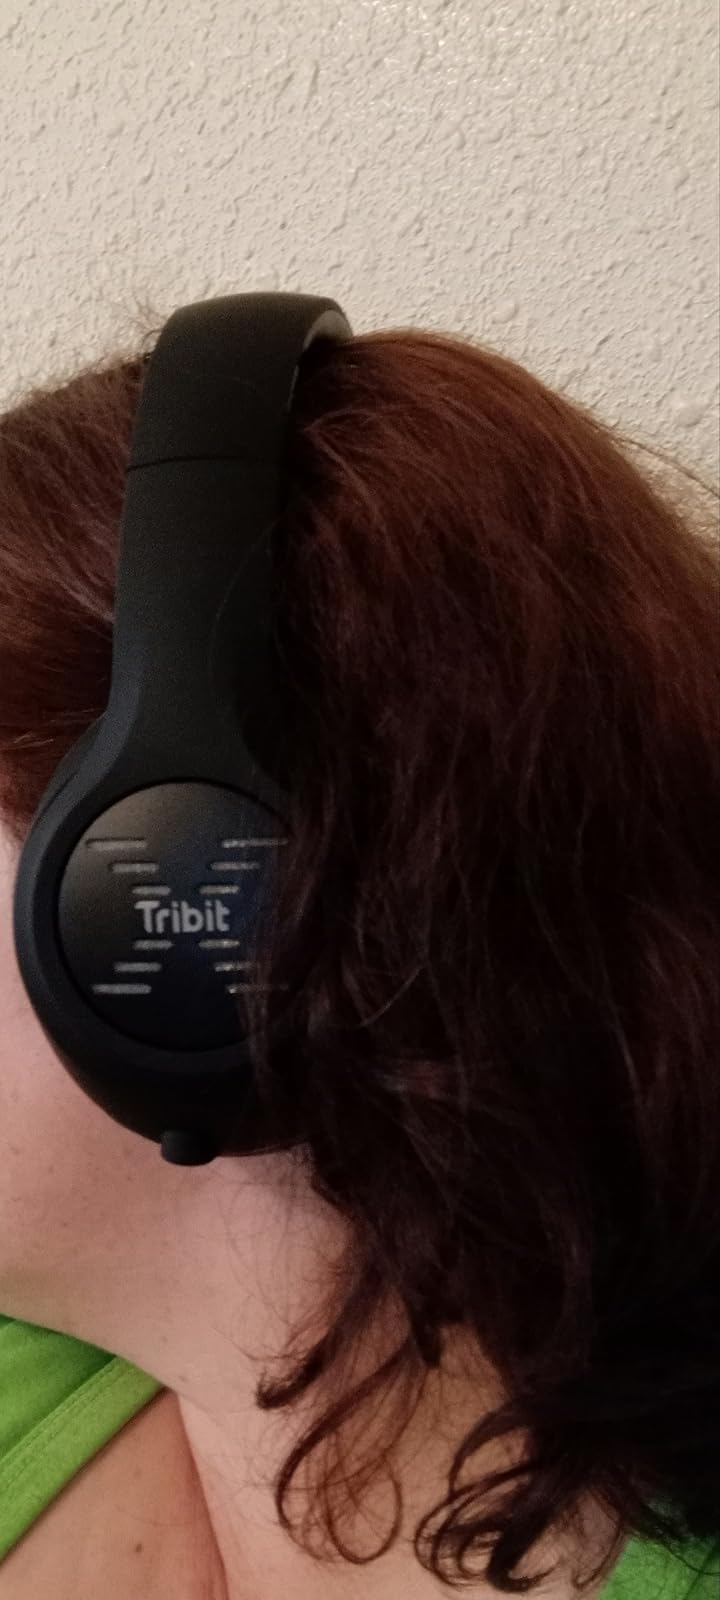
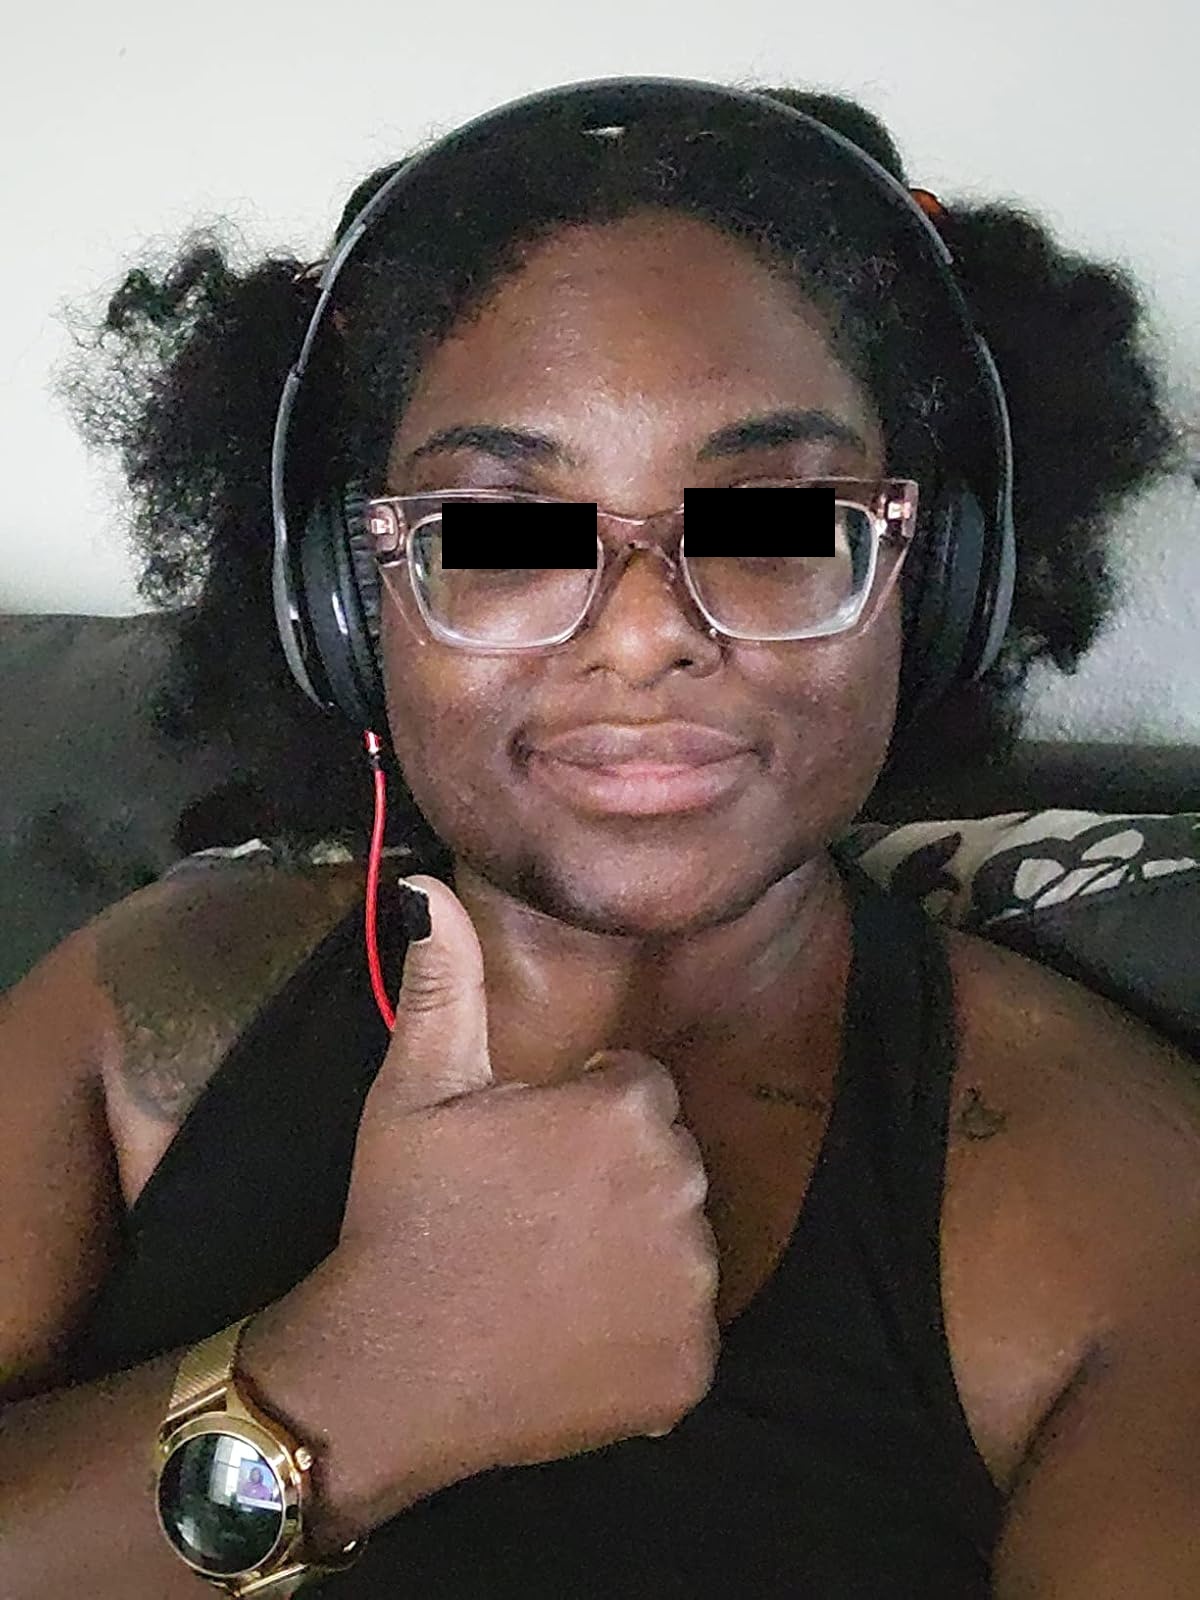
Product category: headphones
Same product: no